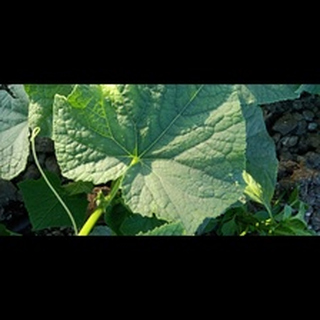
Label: healthy_cucumber